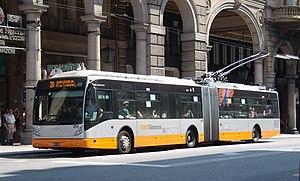
Le réseau de trolleybus de Gênes compte une ligne desservant la ville de Gênes en Italie.
Gênes est une ville italienne, située sur la mer de Ligurie, précisément sur les rives du golfe de Gênes, capitale de la Ligurie. Il s'agit de l'un des principaux ports italiens et de l'un des plus grands ports de la mer Méditerranée. En 2017, elle compte 580 112 habitants et 846 363 au sein de son agglomération. Sa zone urbaine compte environ 1 540 000 habitants.